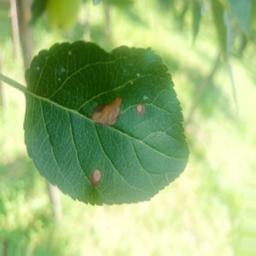
Label: Alternaria